The Vicious Circle (1948 film)

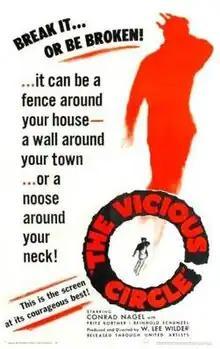

The Vicious Circle is a 1948 American drama film directed by W. Lee Wilder and based on the play "The Burning Bush" by Heinz Herald and Geza Herczeg. The film is also known as The Woman in Brown.